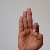
The image shows a hand gesture representing the letter 'F' in Indian Sign Language.